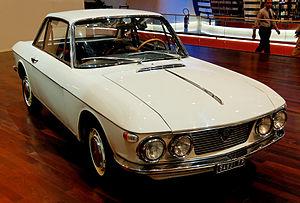
Lancia est un constructeur automobile italien fondé à Turin en 1906, il fait aujourd'hui partie du groupe italien Fiat Chrysler Automobiles.